Carebaco International

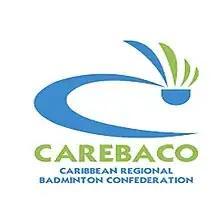
Official logo

The Carebaco International is an international badminton tournament of the "Caribbean Regional Badminton Confederation" (Carebaco). Until 1999 the tournament was a closed event eligible only for Carebaco members, but to gain BWF World Ranking points since 1999 the Carebaco International tournament became a level 4 open individual event, now part of the BWF Future Series.